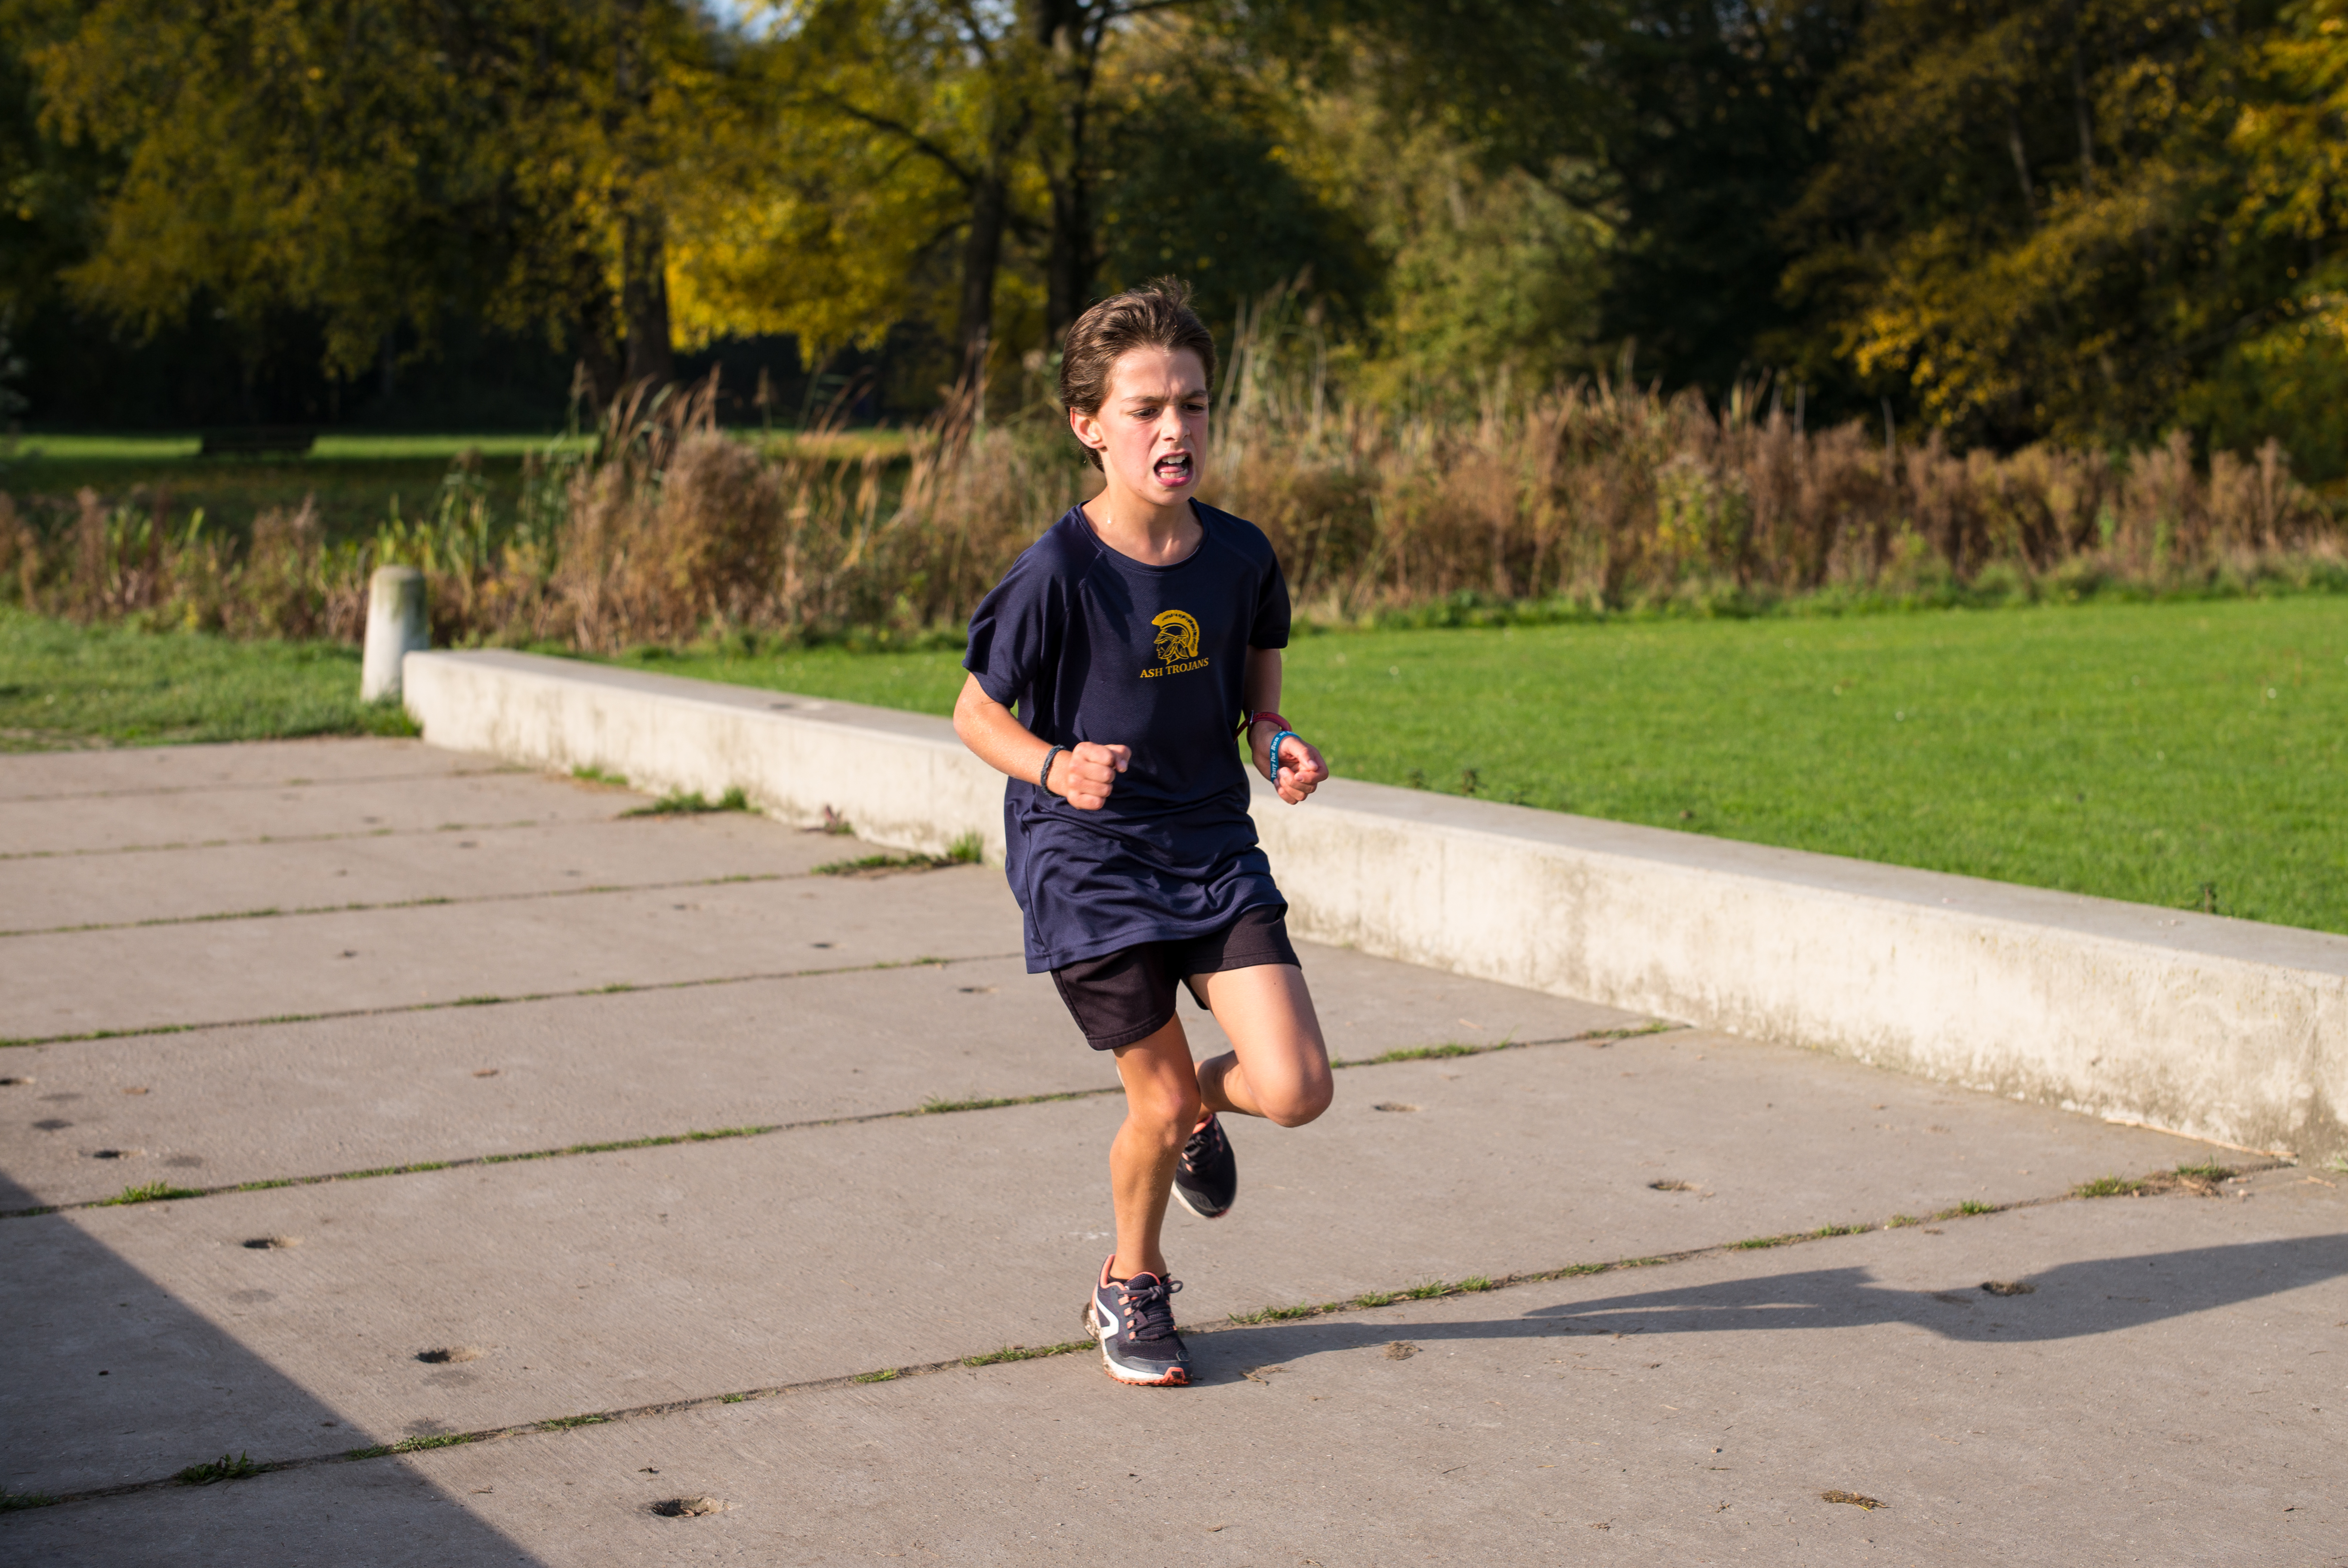
person, running, country, recreation, europe, high, park, jogging, cross, ash, race, competition, woods, holland, hague, amsterdam, netherlands, international, girls, m, team, sports, dutch, boys, 50, school, runners, endurance, junior, leica, 240, summilux, varsity, athletics, meet, bos, isa, amsterdamse, physical exercise, outdoor recreation, human action, individual sports, endurance sports, ultramarathon, duathlon, long distance running